Boeing B-29 Superfortress variants

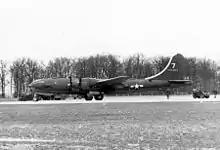
Boeing YB-29-BO (S/N 41-36957). Note the nose has an Erco ball turret with twin .50-cal. machine guns, and the fuselage package guns just below and aft of the cockpit have twin .50-cal. machine guns mounted.

The YB-29 was an improved XB-29 and 14 were built for service testing. Testing began in the summer of 1943, and dozens of modifications were made to the planes. The engines were upgraded from Wright R-3350-13s to R-3350-21s. Where the XB-29 had three-bladed props, the YB-29 had four-bladed propellers. Various alternatives to the remote-controlled defensive systems were tested on a number of them, particularly the fourth one delivered. After alternative arrangements had been fully tested, defensive armament was standardised at ten .50-calibre machine guns in turret-mounted pairs. The YB-29 also featured a better fire control system.